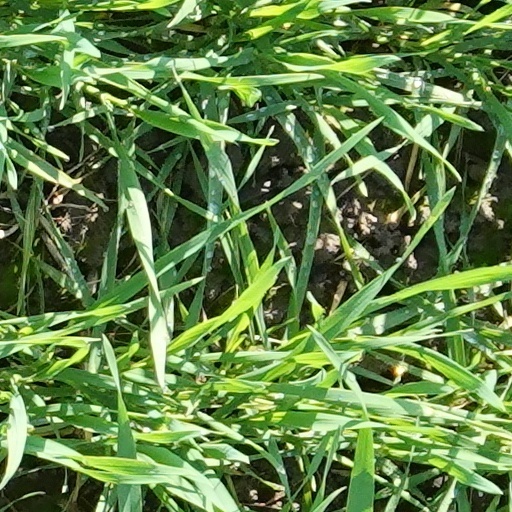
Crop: wheat